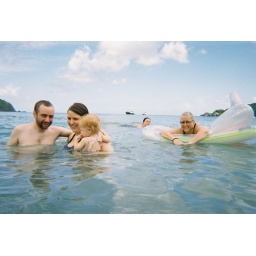
No one went to the bathroom in the water